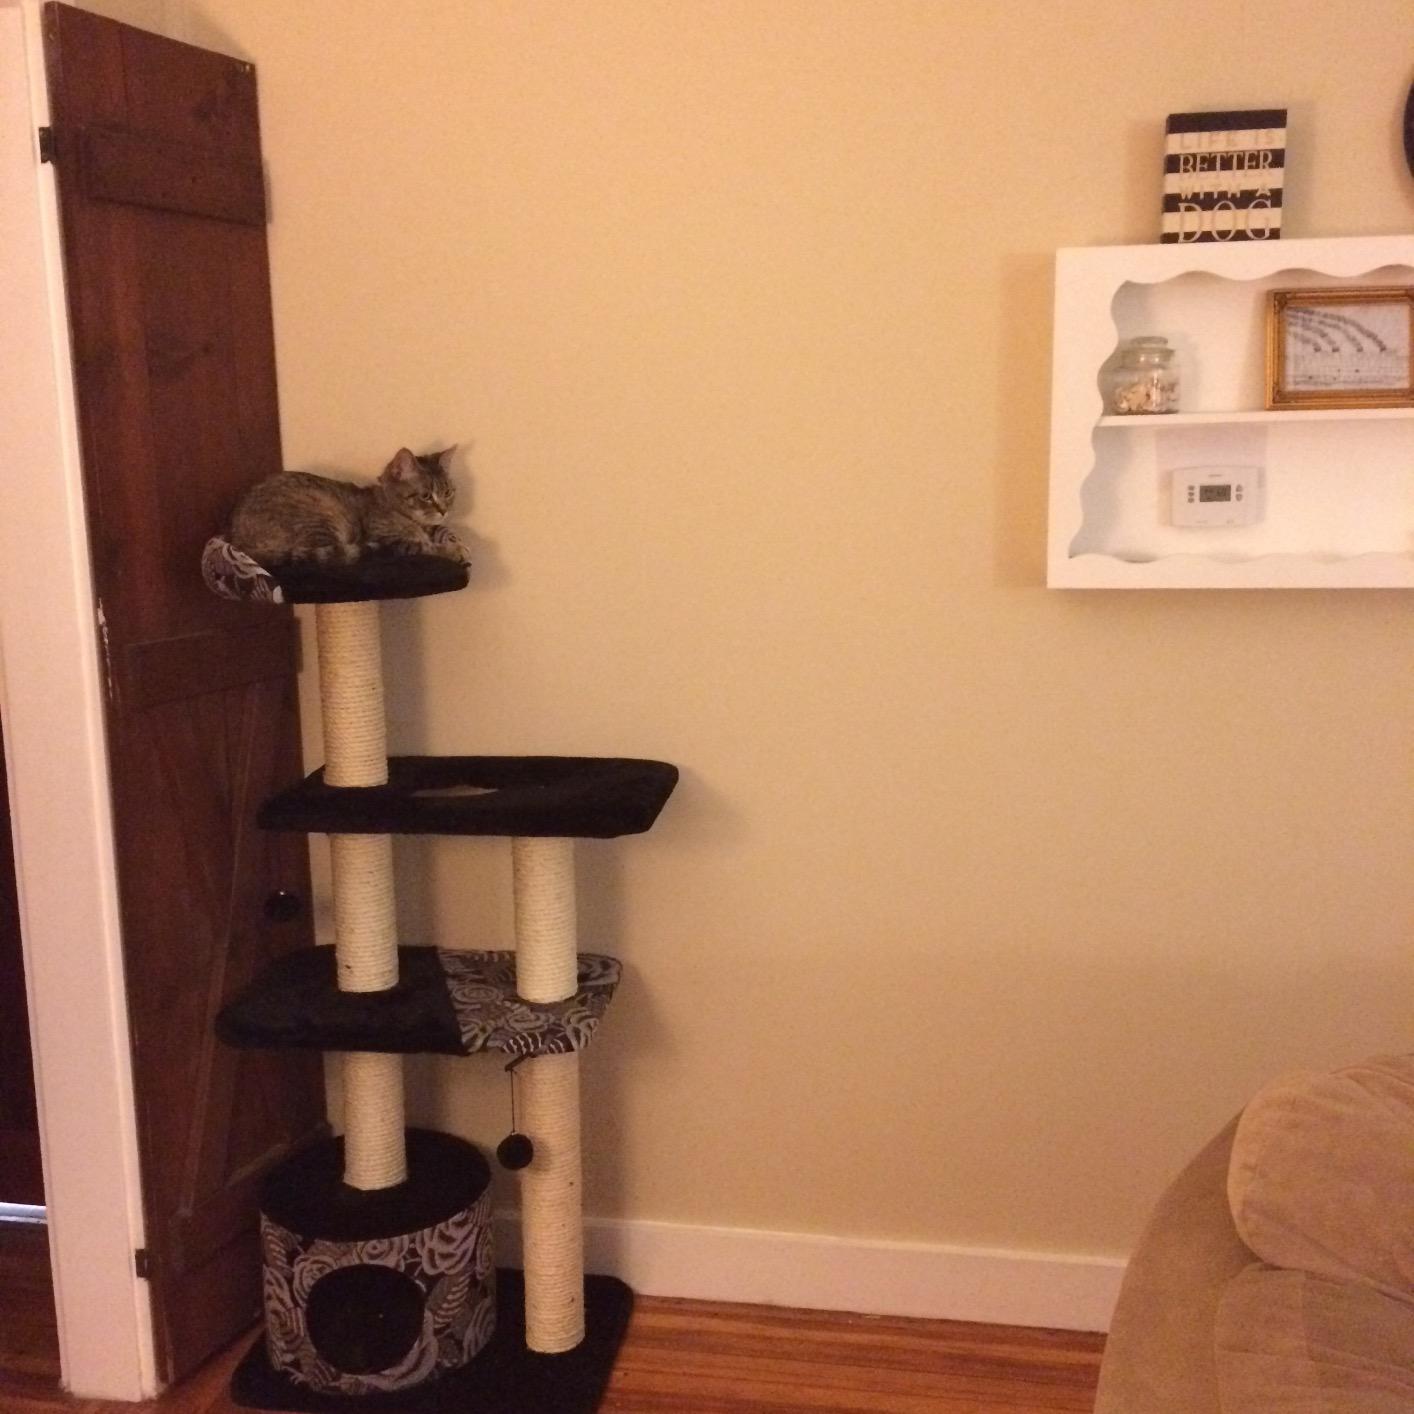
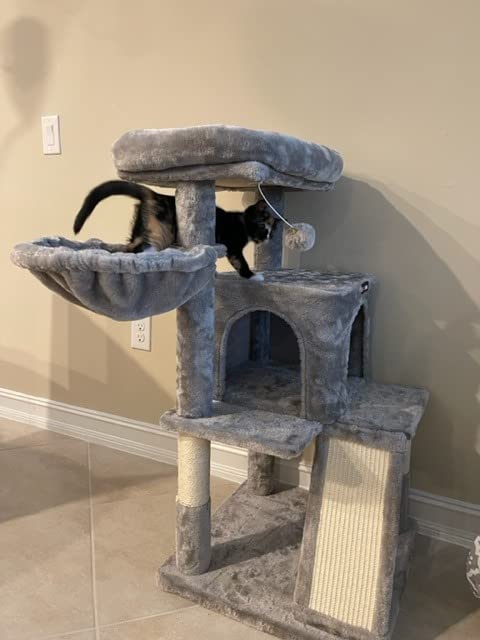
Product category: items_cat tree
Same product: no